U.S. Route 141

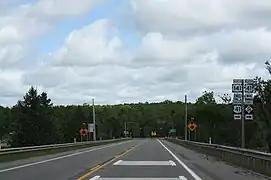
Northern terminus

Across the state line, the trunkline runs through forest near several smaller bodies of water such as Stager, Kennedy, and Railroad lakes. The highway enters Crystal Falls on 5th Street. US 2/US 141 runs along the top of the hill in town and intersects the western terminus of M-69 next to the Iron County Courthouse. US 141 continues westward on Crystal Avenue and separates from the US 2 concurrency on the western edge of town. Running north and northwesterly, US 141 passes to the east of the Ottawa National Forest through rural Iron County. The highway crosses the Paint River and continues through forest to the community of Amasa. The trunkline crosses the Hemlock River on the west side of town. From there, US 141 runs northward into the southwest corner of Baraga County and also enters the Eastern Time Zone. West of Worm Lake, US 141 meets M-28 in the community of Covington. The two highways merge and run easterly for about before US 141 terminates at US 41; M-28 continues eastward, merging with US 41.